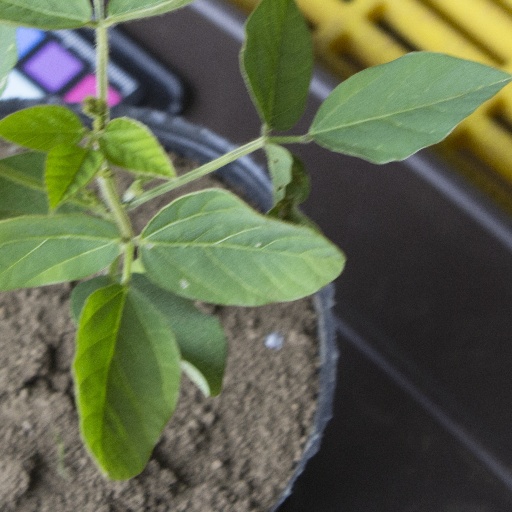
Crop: soybean